Laser diode

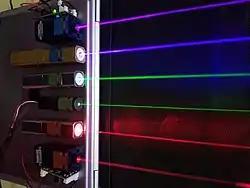
Semi-conductor lasers (Bottom to Top: 660 nm, 635 nm, 532 nm, 520 nm, 445 nm, 405 nm)

A laser diode is electrically a PIN diode. The active region of the laser diode is in the intrinsic (I) region, and the carriers (electrons and holes) are pumped into that region from the N and P regions respectively. While initial diode laser research was conducted on simple P–N diodes, all modern lasers use the double-hetero-structure implementation, where the carriers and the photons are confined in order to maximize their chances for recombination and light generation. Unlike a regular diode, the goal for a laser diode is to recombine all carriers in the I region, and produce light. Thus, laser diodes are fabricated using direct band-gap semiconductors. The laser diode epitaxial structure is grown using one of the crystal growth techniques, usually starting from an N-doped substrate, and growing the I (undoped) active layer, followed by the P-doped cladding, and a contact layer. The active layer most often consists of quantum wells, which provide lower threshold current and higher efficiency.